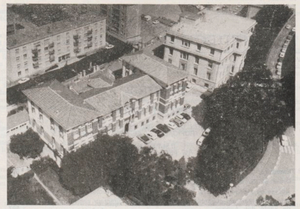
vue aérienne des deux principaux bâtiment de l'école du Pharo en 1980
L'École du Pharo, appellation de tradition mais qui ne fut jamais officielle, est une école militaire française établie à Marseille dans le parc du palais du Pharo et spécialisée dans l'enseignement et la recherche en médecine tropicale.